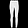
Label: Trouser